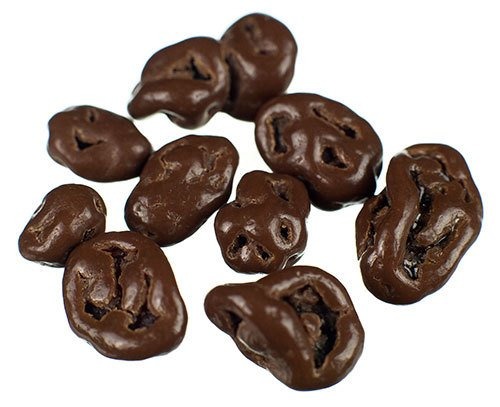
Item Name: NSA Dark Chocolate Raisins (1.500 Lbs)
Bullet Point 1: Estimate per order: 1.500 Lbs in Sealed bag
Bullet Point 2: Sugar Free
Bullet Point 3: Product of Bulk Food, USA
Bullet Point 4: Packed From Bulk In Ziplock Bag
Product Description: No Sugar Added Dark Chocolate Raisins. Fresh chewy raisins covered in rich dark chocolate are what you'll find in every bag of these chocolate covered raisins. Try adding a handful of these to your favorite trail mix for a delicious snack that contains no added sugar. Produce by Bulk Food, USA.
Value: 0.0
Unit: Count

Price: 56.91